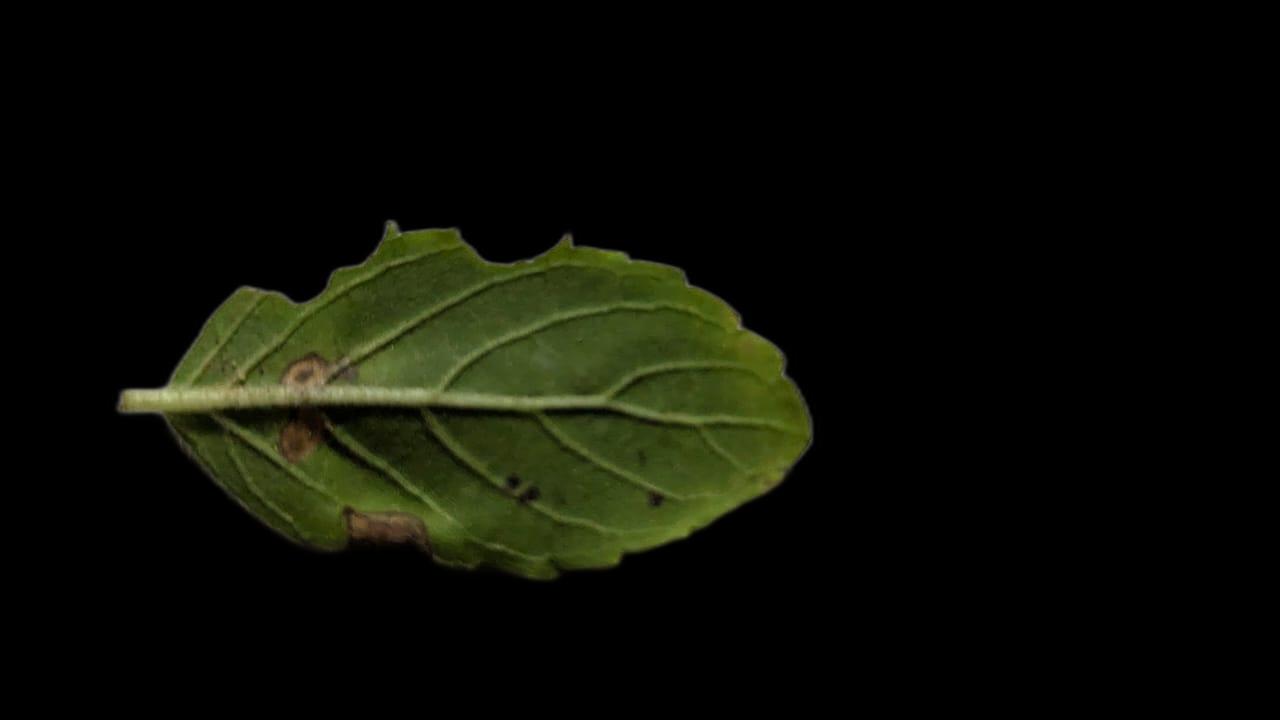
Plant: Tulsi